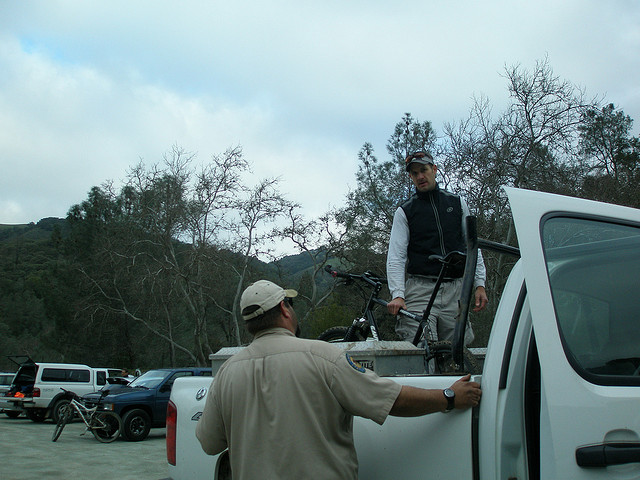
a person on the back of a parked truck

a man standing beside beside a white pickup truck

A man stands in the back of a white pick up truck holding a bicycle while a man next to the truck talks to him.

Two men talking as they load a pickup truck.

A couple of men getting a bike in or out of white truck